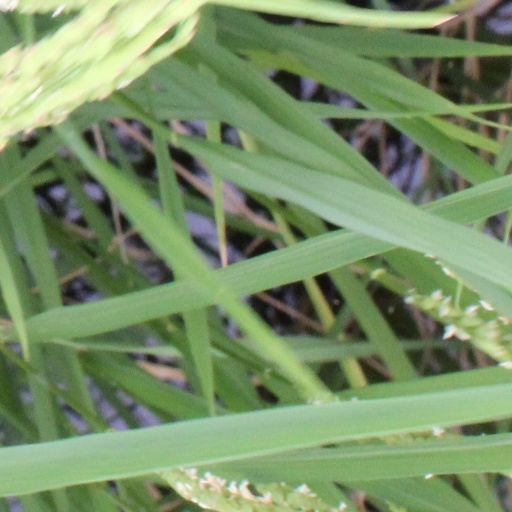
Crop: rice